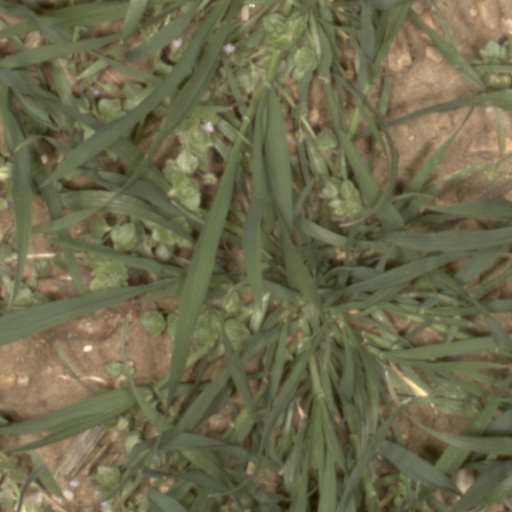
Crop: wheat